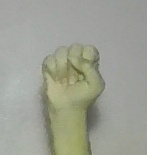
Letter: saad